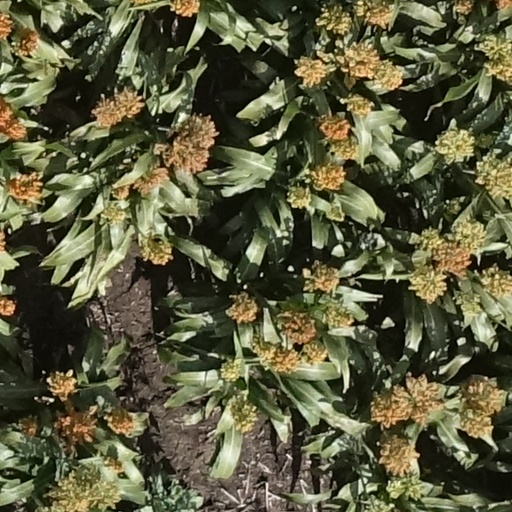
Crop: sorghum